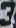
Number: 3